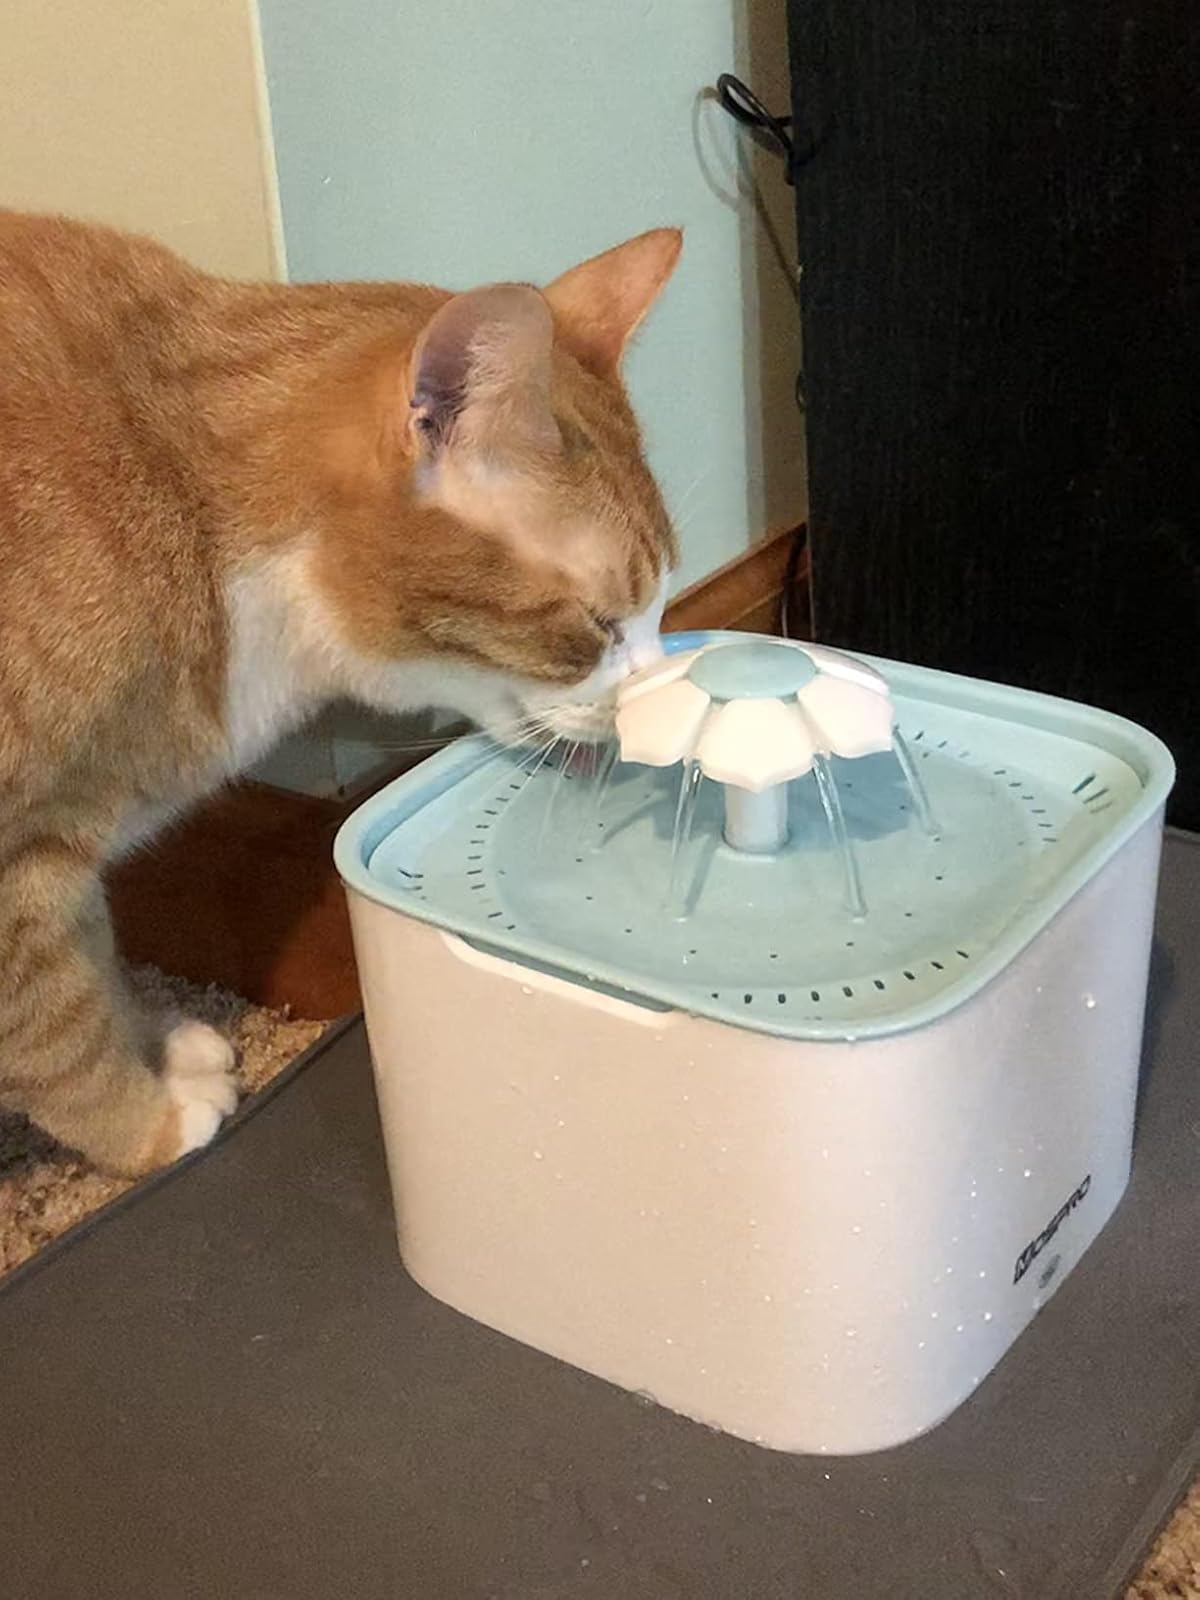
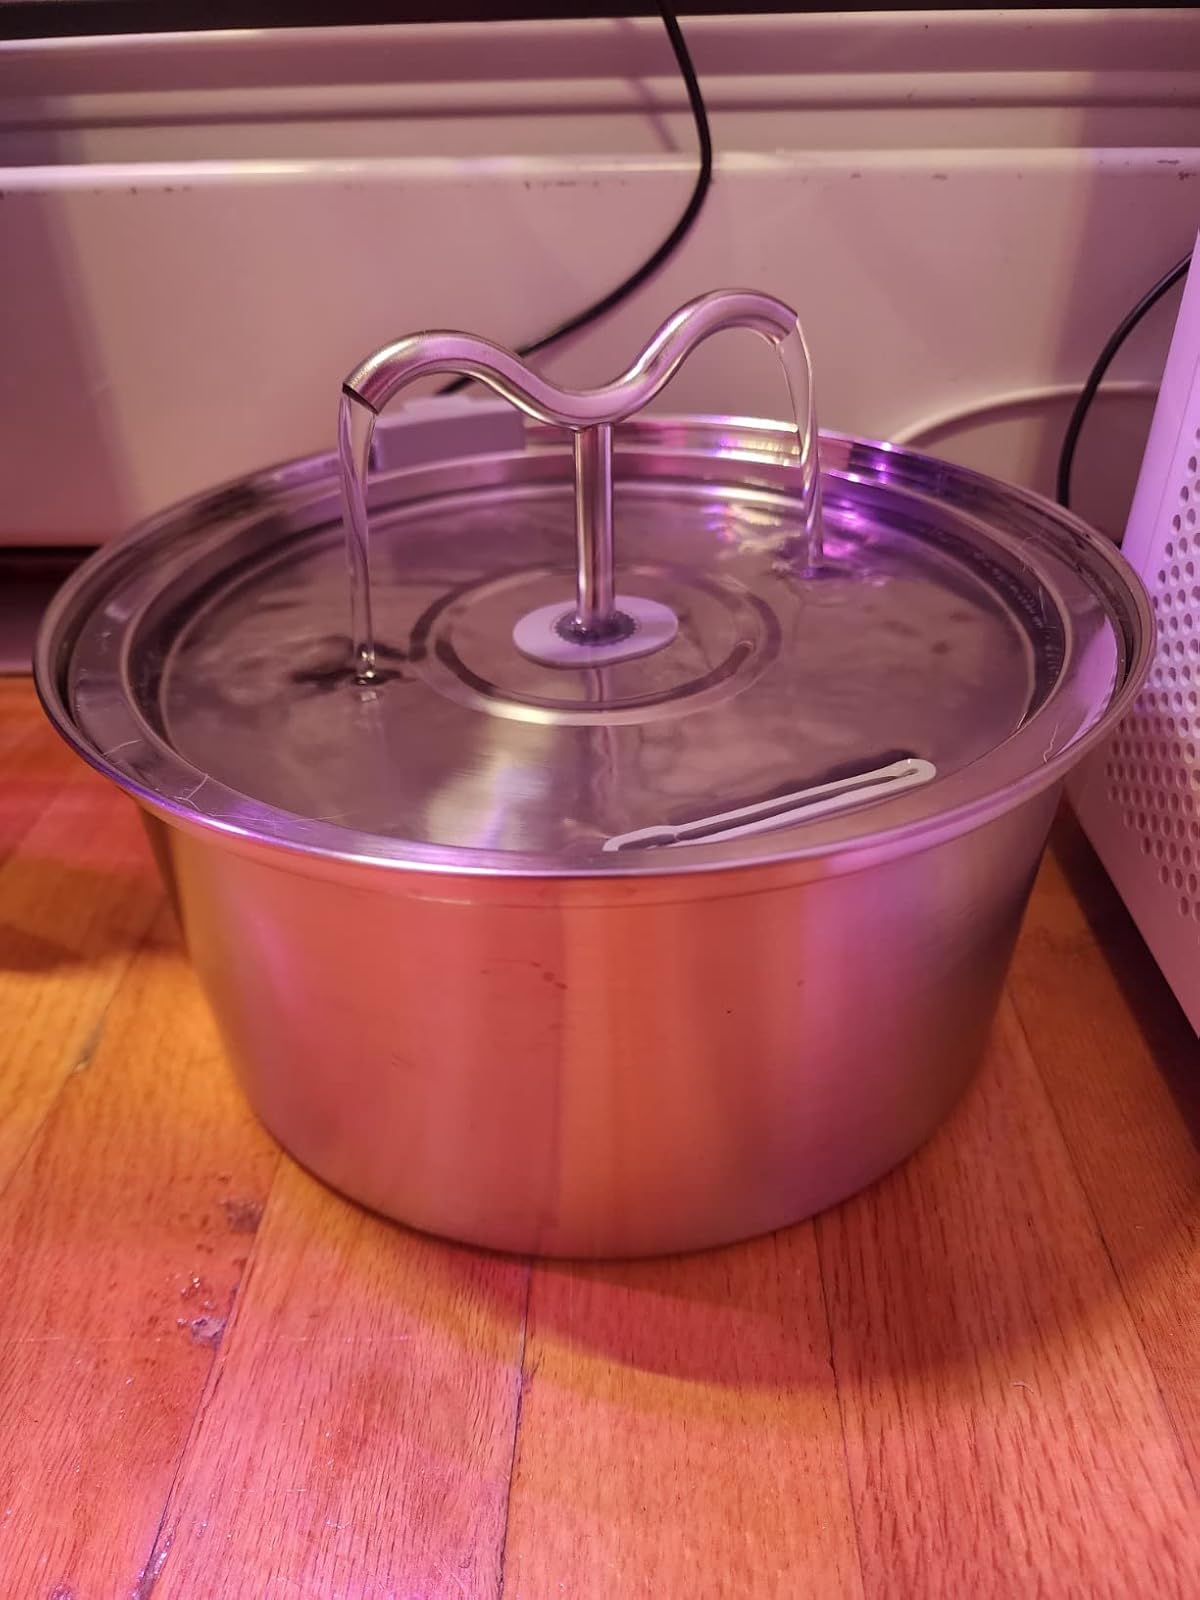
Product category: items_bowl
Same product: no